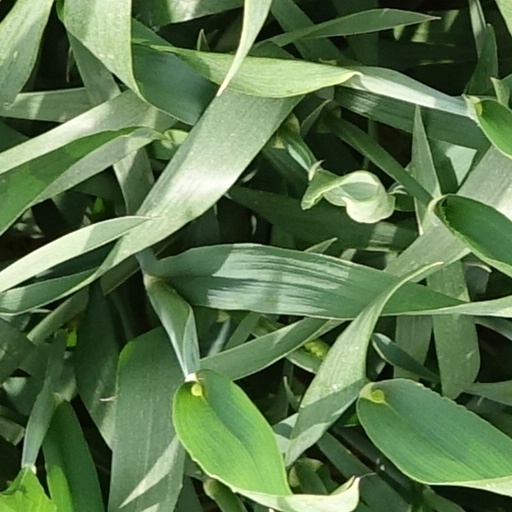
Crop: wheat